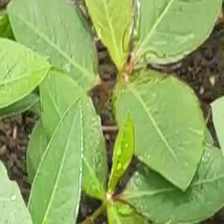
Weed species: Moti_dudhi(Euphorbia_geneculata_L)